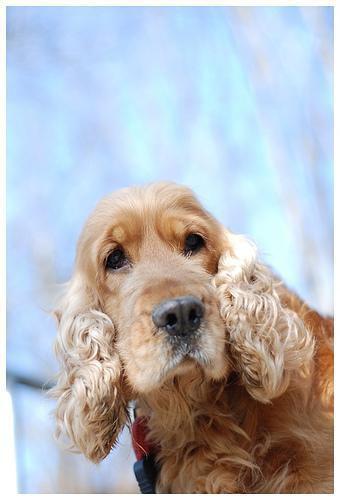
english cocker spaniel